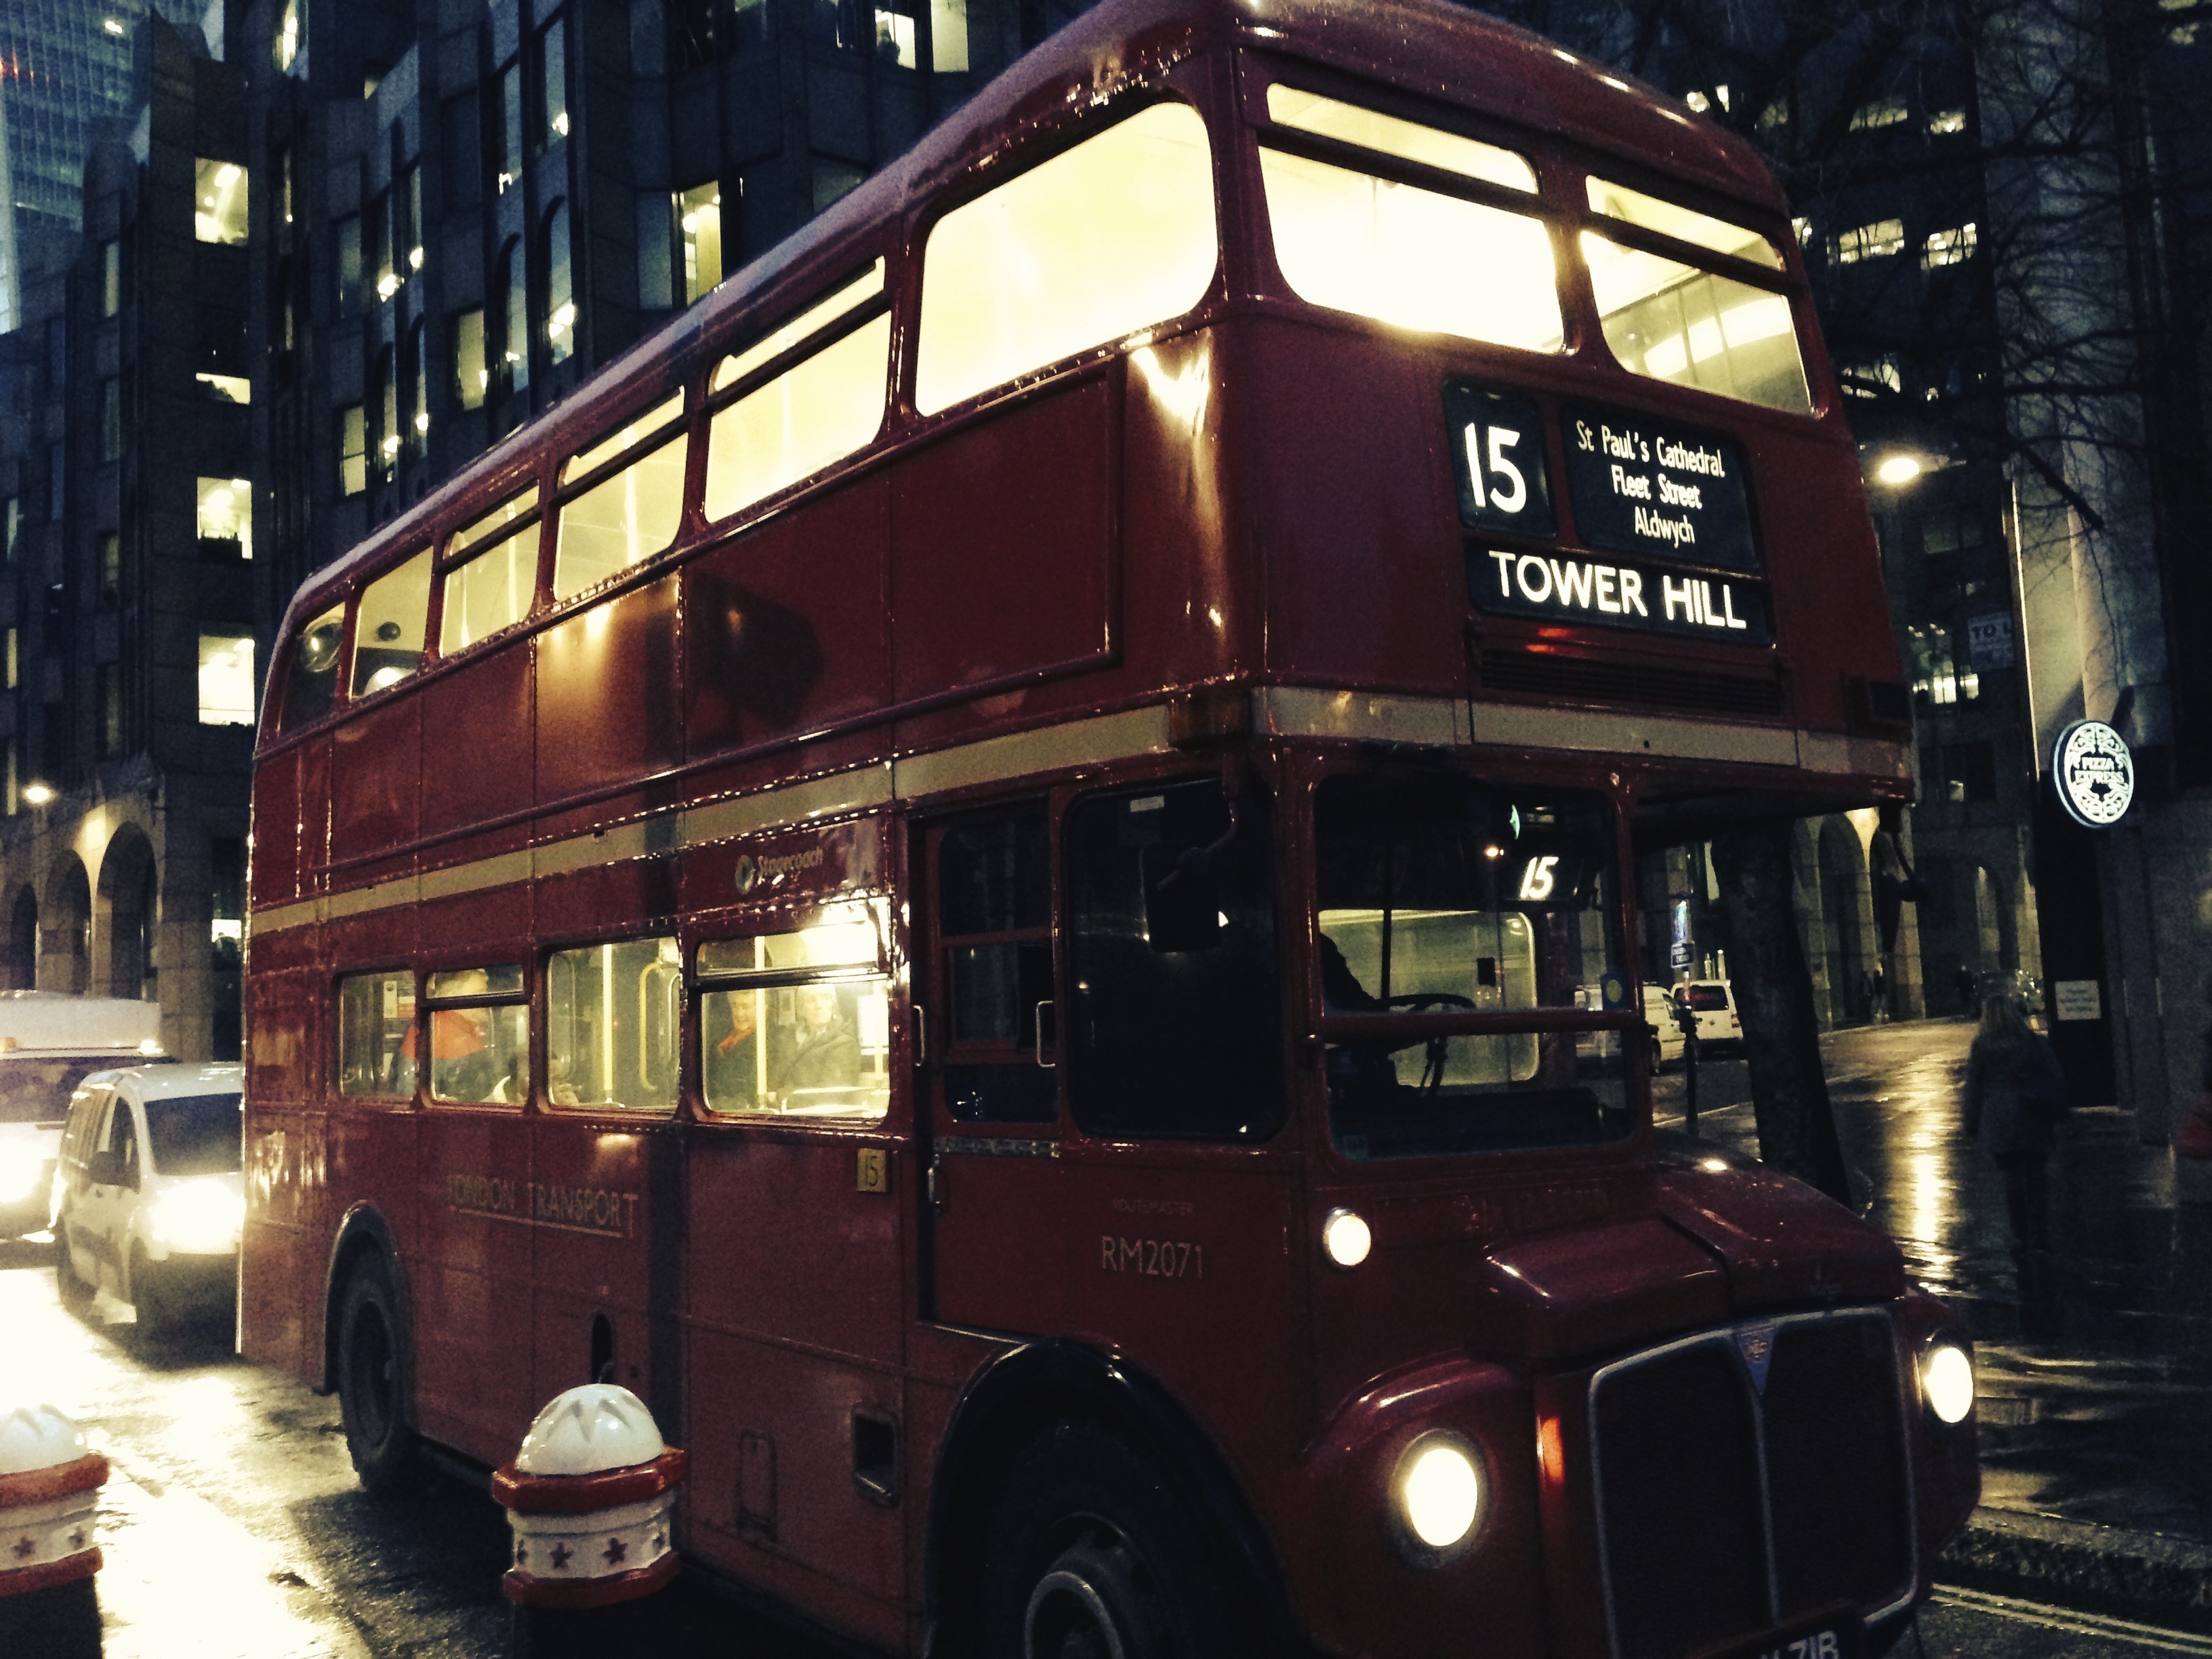
light, night, city, transport, vehicle, public transport, england, bus, london, great britain, united kingdom, double decker bus, land vehicle, mode of transport, rolling stock